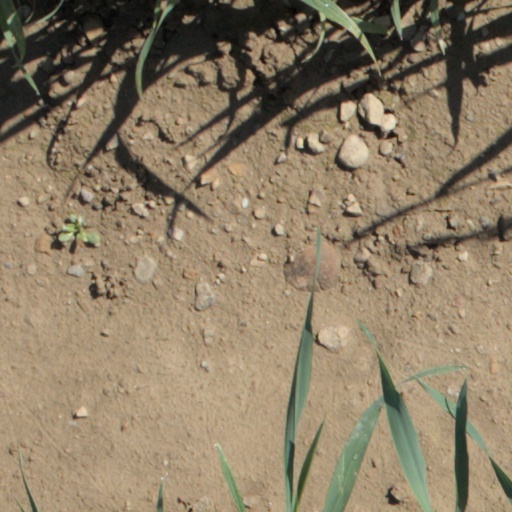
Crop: wheat